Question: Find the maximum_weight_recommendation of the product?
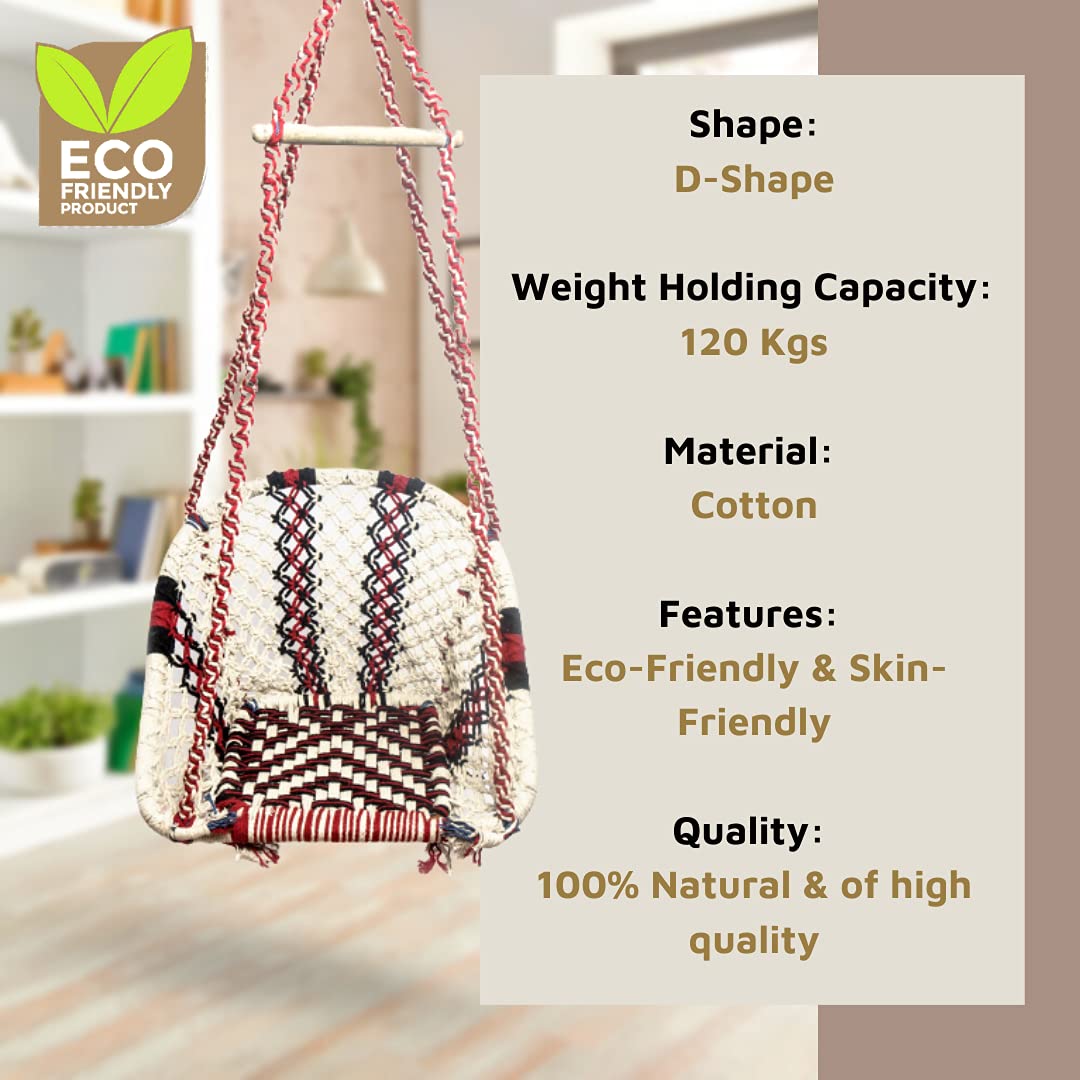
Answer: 120 kilogram